Kim Do-hyuk

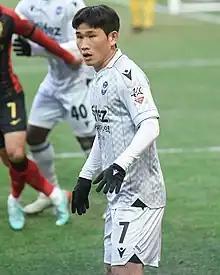
Kim in 2023

Kim Do-hyuk (born 8 February 1992) is a South Korean footballer who plays for Incheon United.